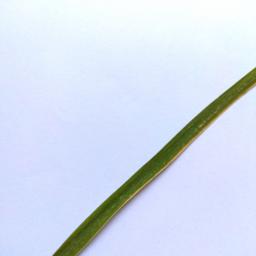
Label: Rice___Leaf_Blast